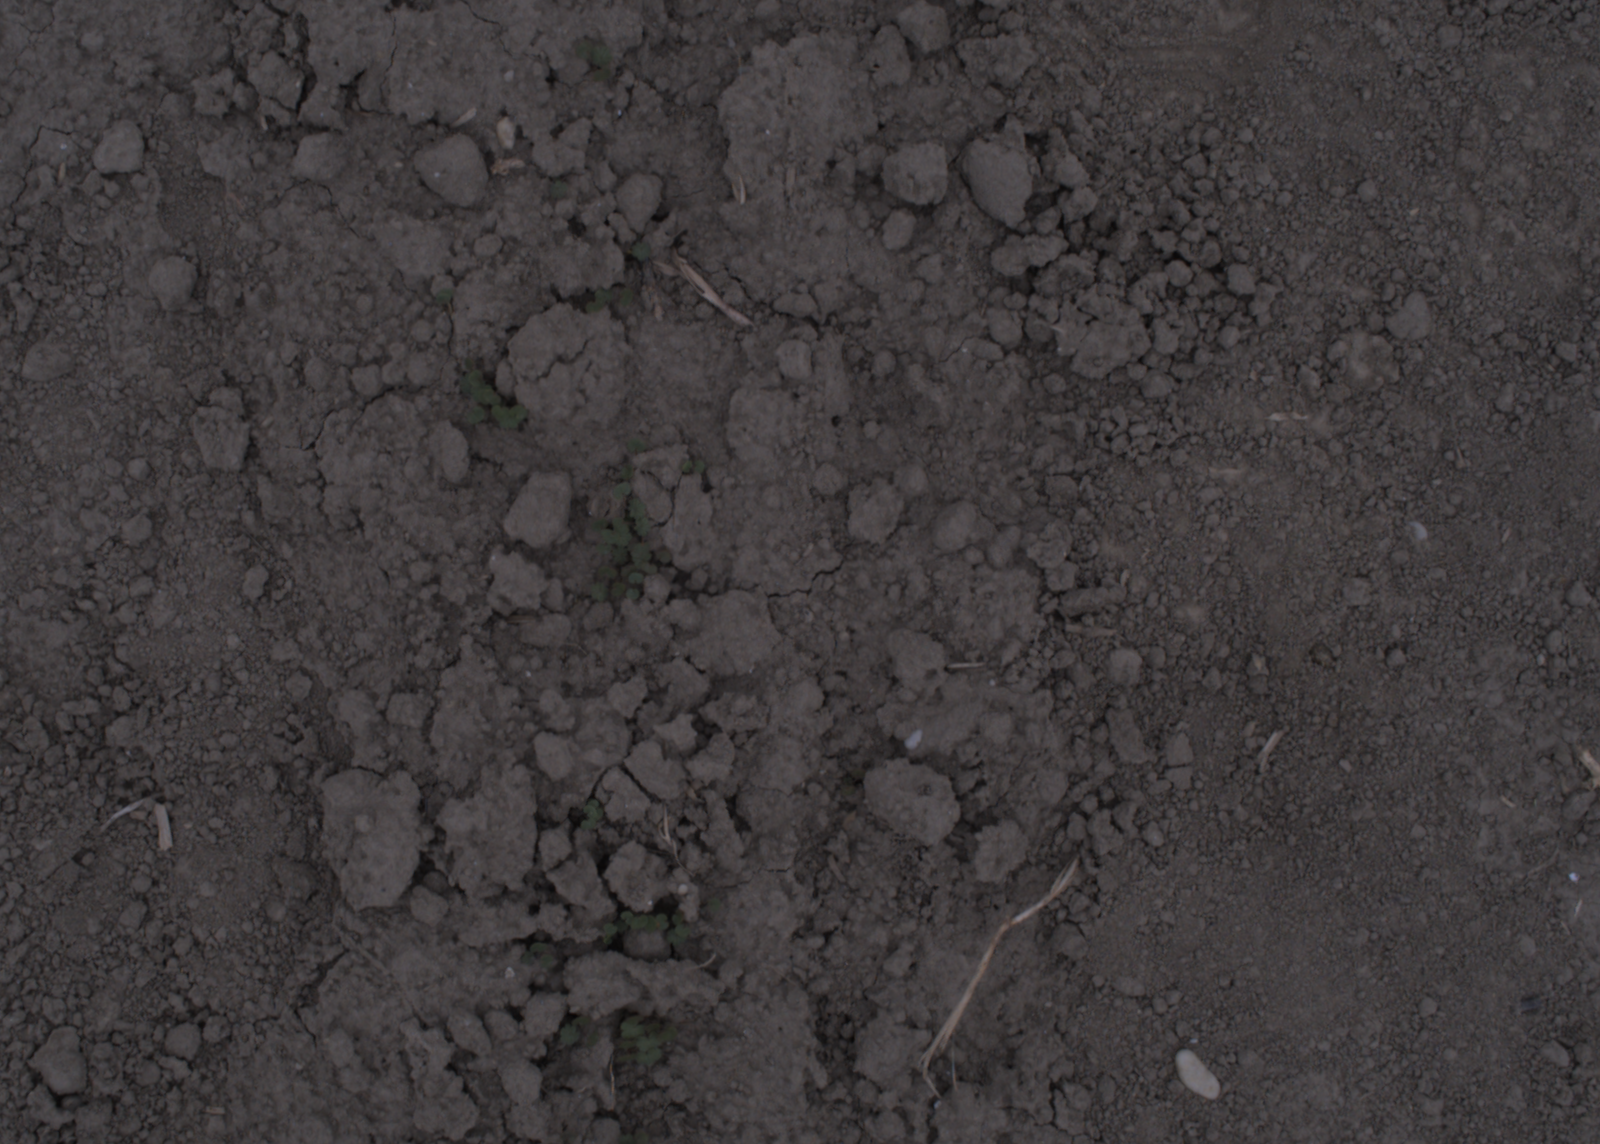
Capture date: 17.08.2020 10:47:05
Weather: cloudy
Wind: light
Seeding date: 21.07.2020
Plant canopy height (mm): 910